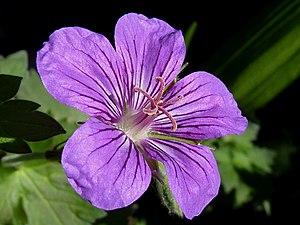
Geranium wlassovianum, photo prise en Belgique.